Zhou Yang (speed skater)

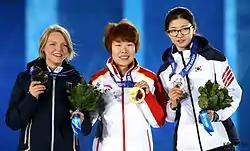
Zhou Yang (middle) won the gold medal in Ladies' 1500 meters in 2014 Winter Olympics

Zhou Yang (born 9 June 1991) is a female Chinese short track speed skater. She won the gold medal in the 1500 m event at the 2010 Winter Olympics. She also won the gold medal in 1500m event at 2014 Sochi Olympics.